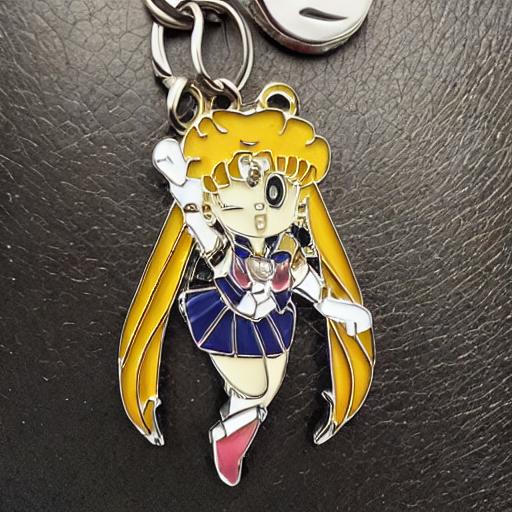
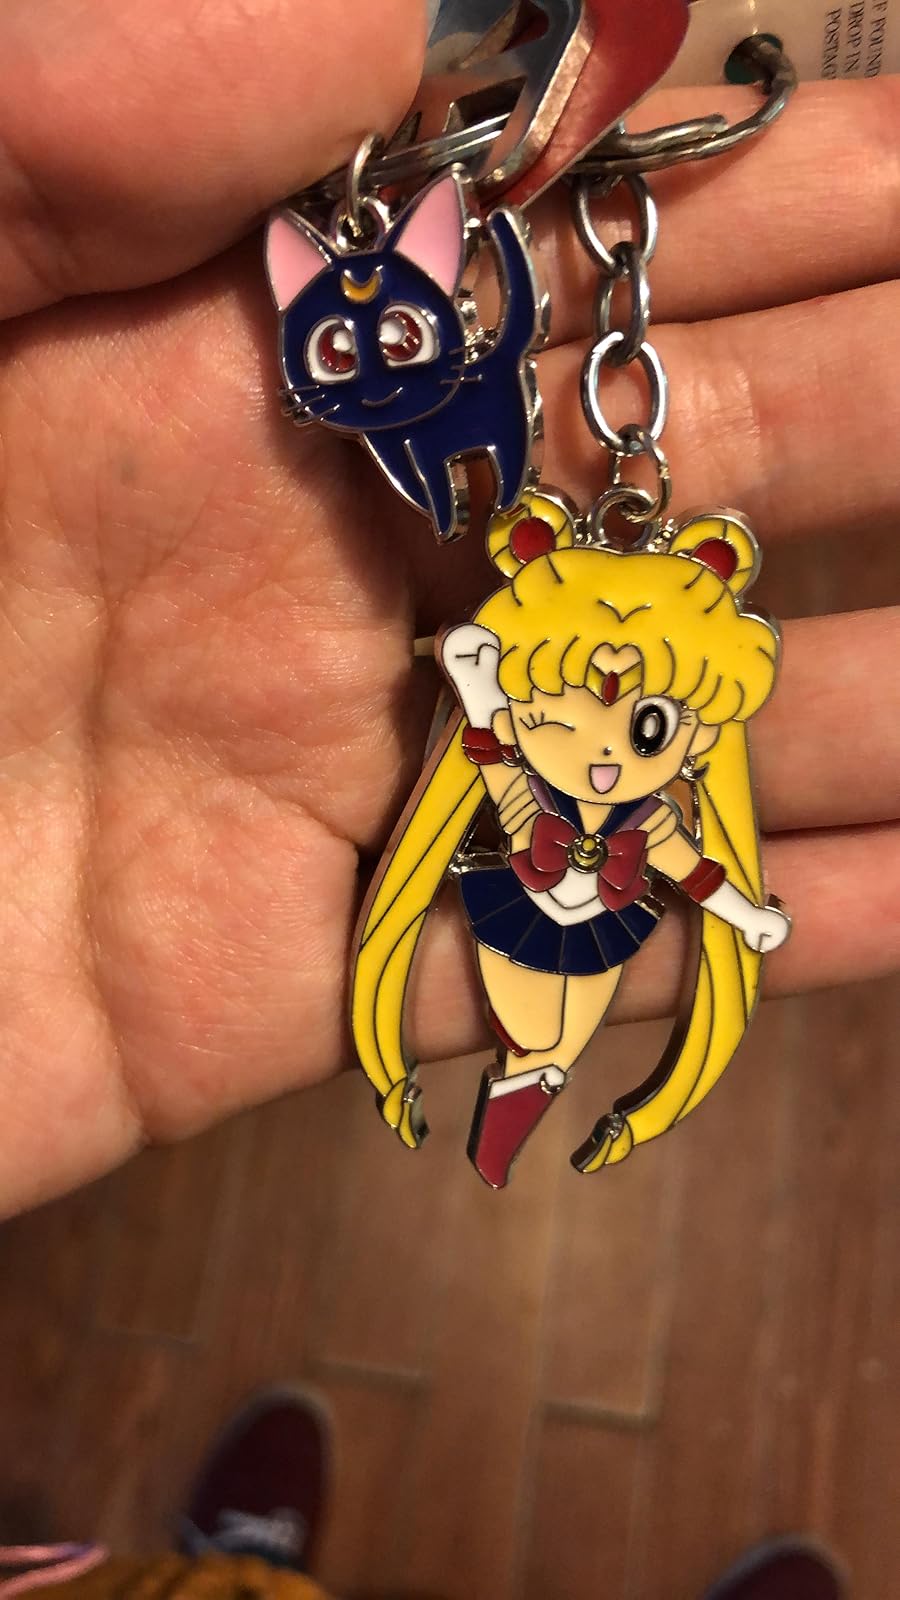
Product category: accessories_keychain
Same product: no